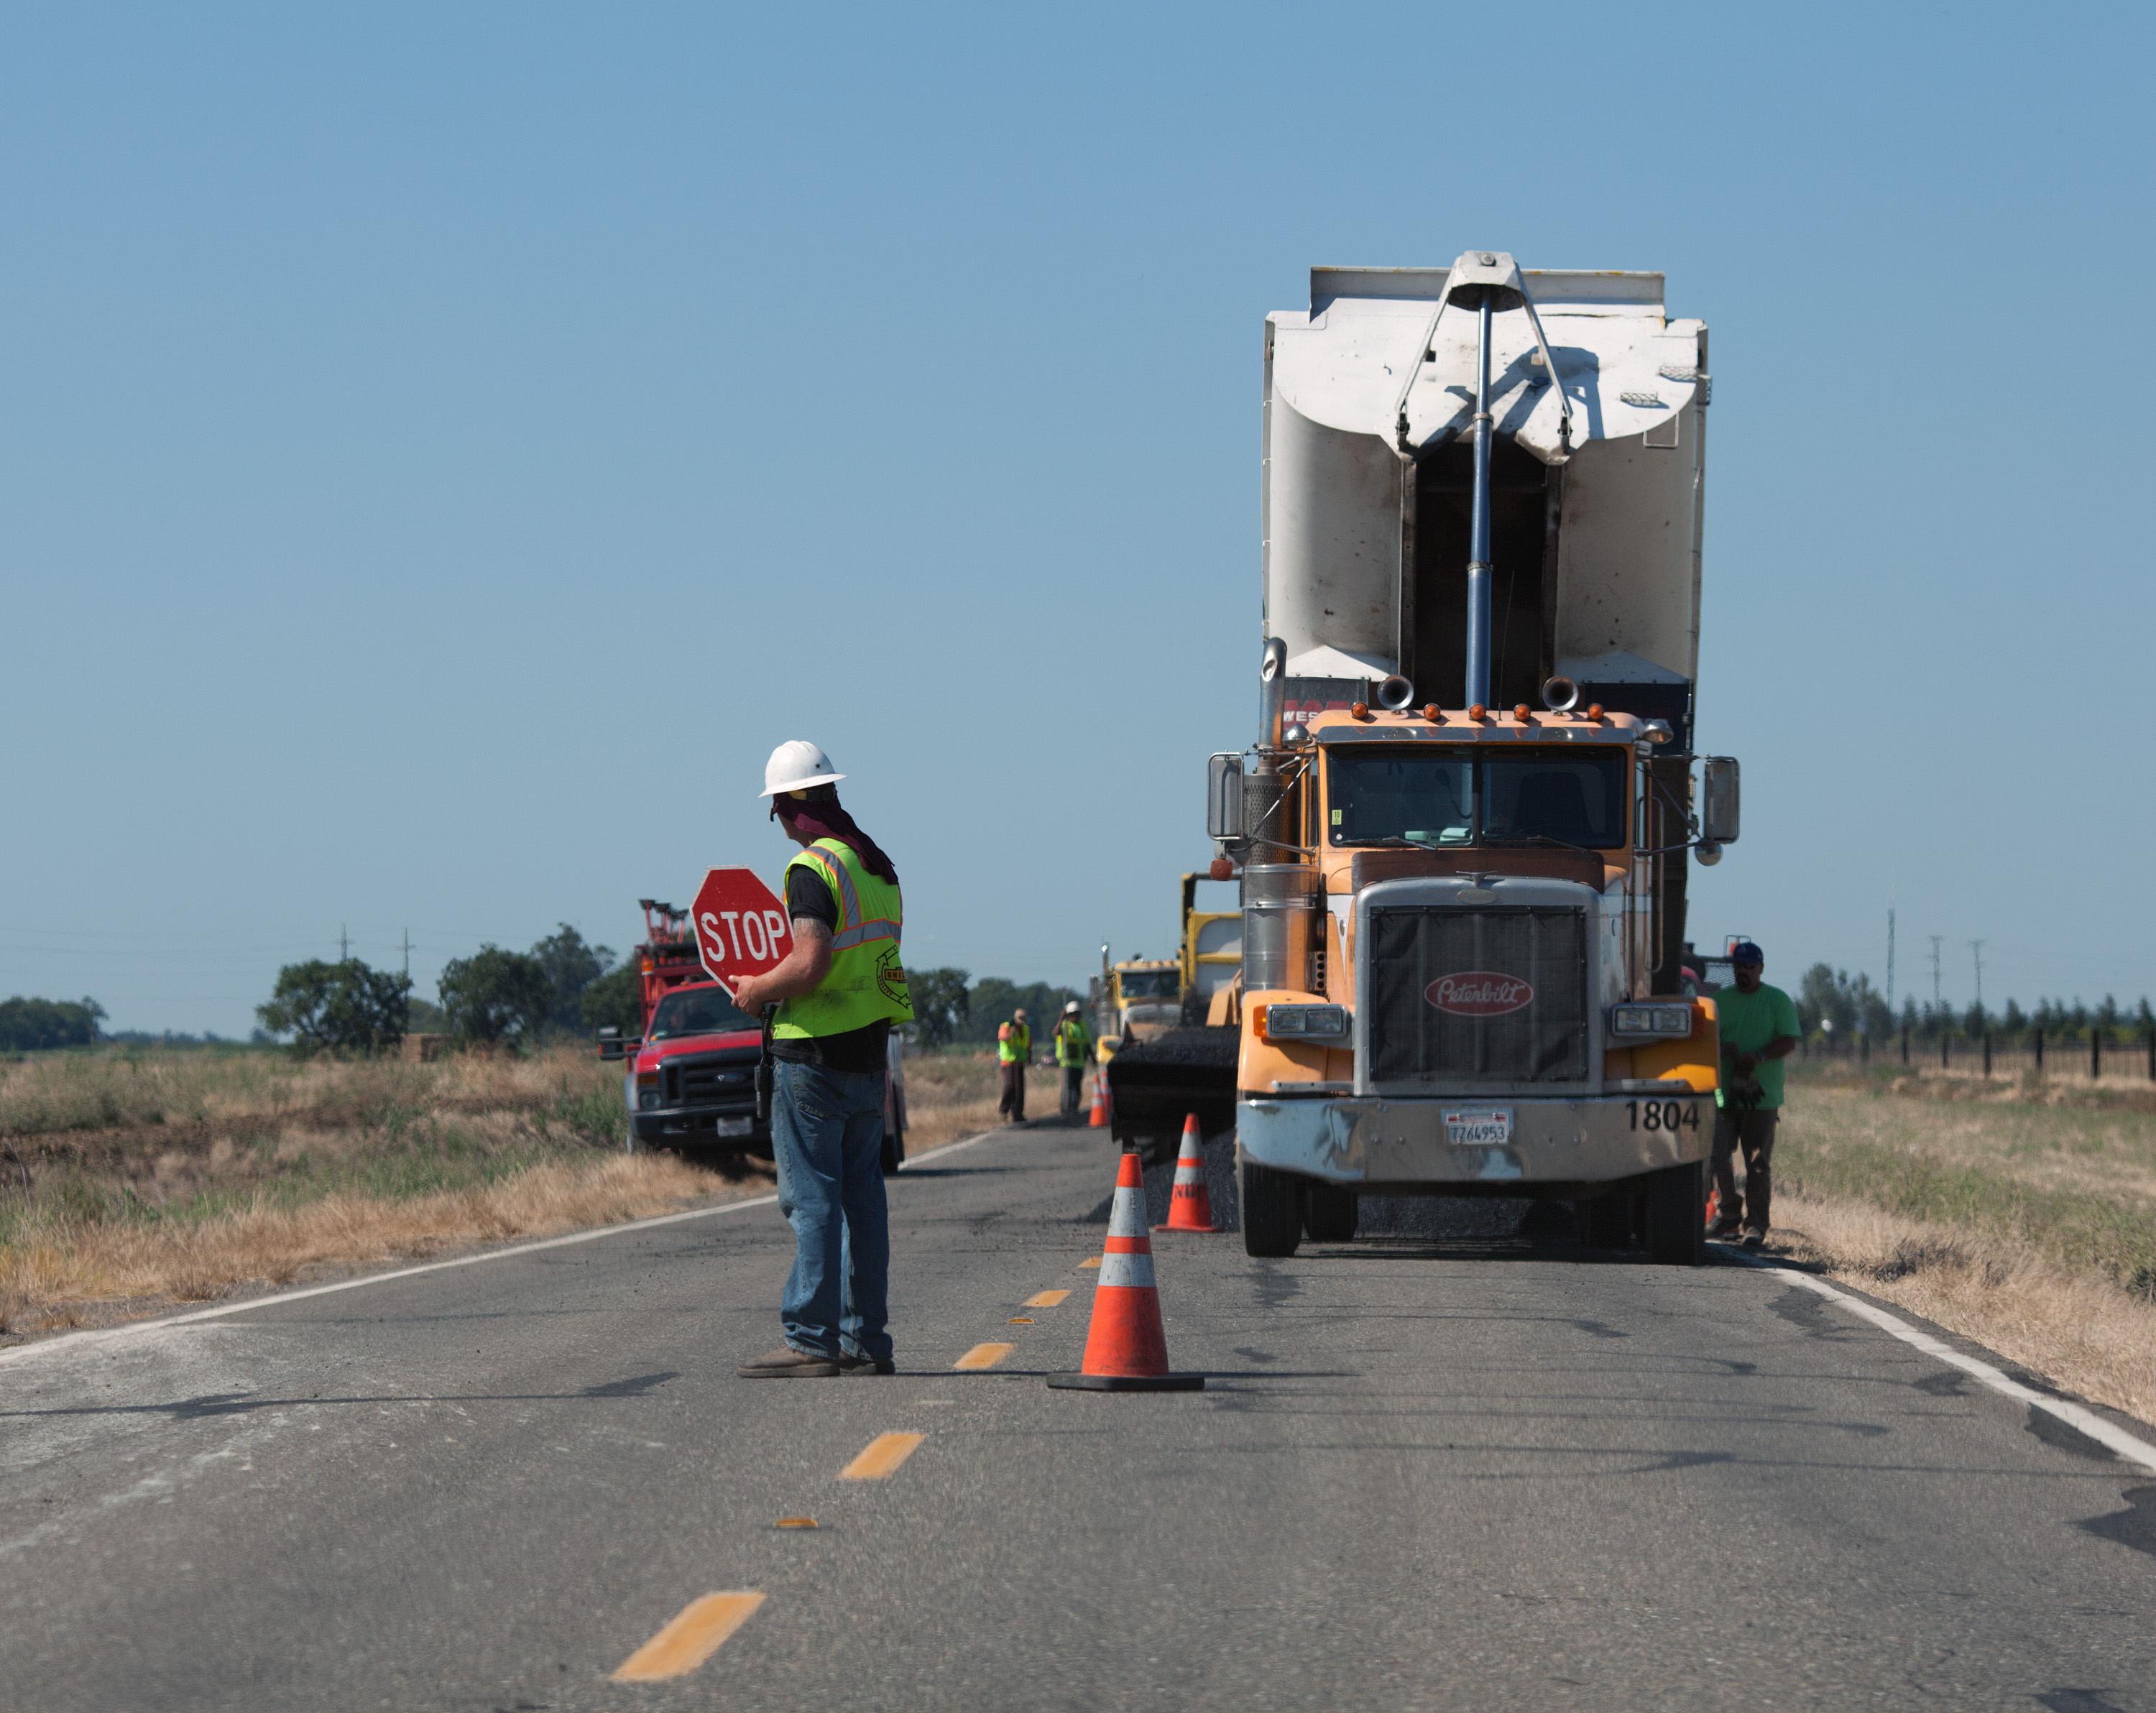
road, highway, asphalt, transport, vehicle, california, infrastructure, solano